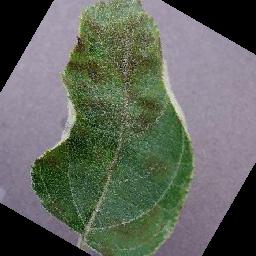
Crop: apple
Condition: scab